Pupuk

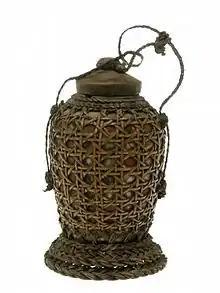
A large container used to keep pupuk.

Pupuk is the name given to a magical substance which was used by the Batak shamans of North Sumatra. The pupuk is the main feature to perform black magic, e.g. to inflict damage to enemies. Method of creating the pupuk is inscribed in the pustaha, the magic book of the Toba people, among which involved the kidnapping and murder of a child from neighboring village.